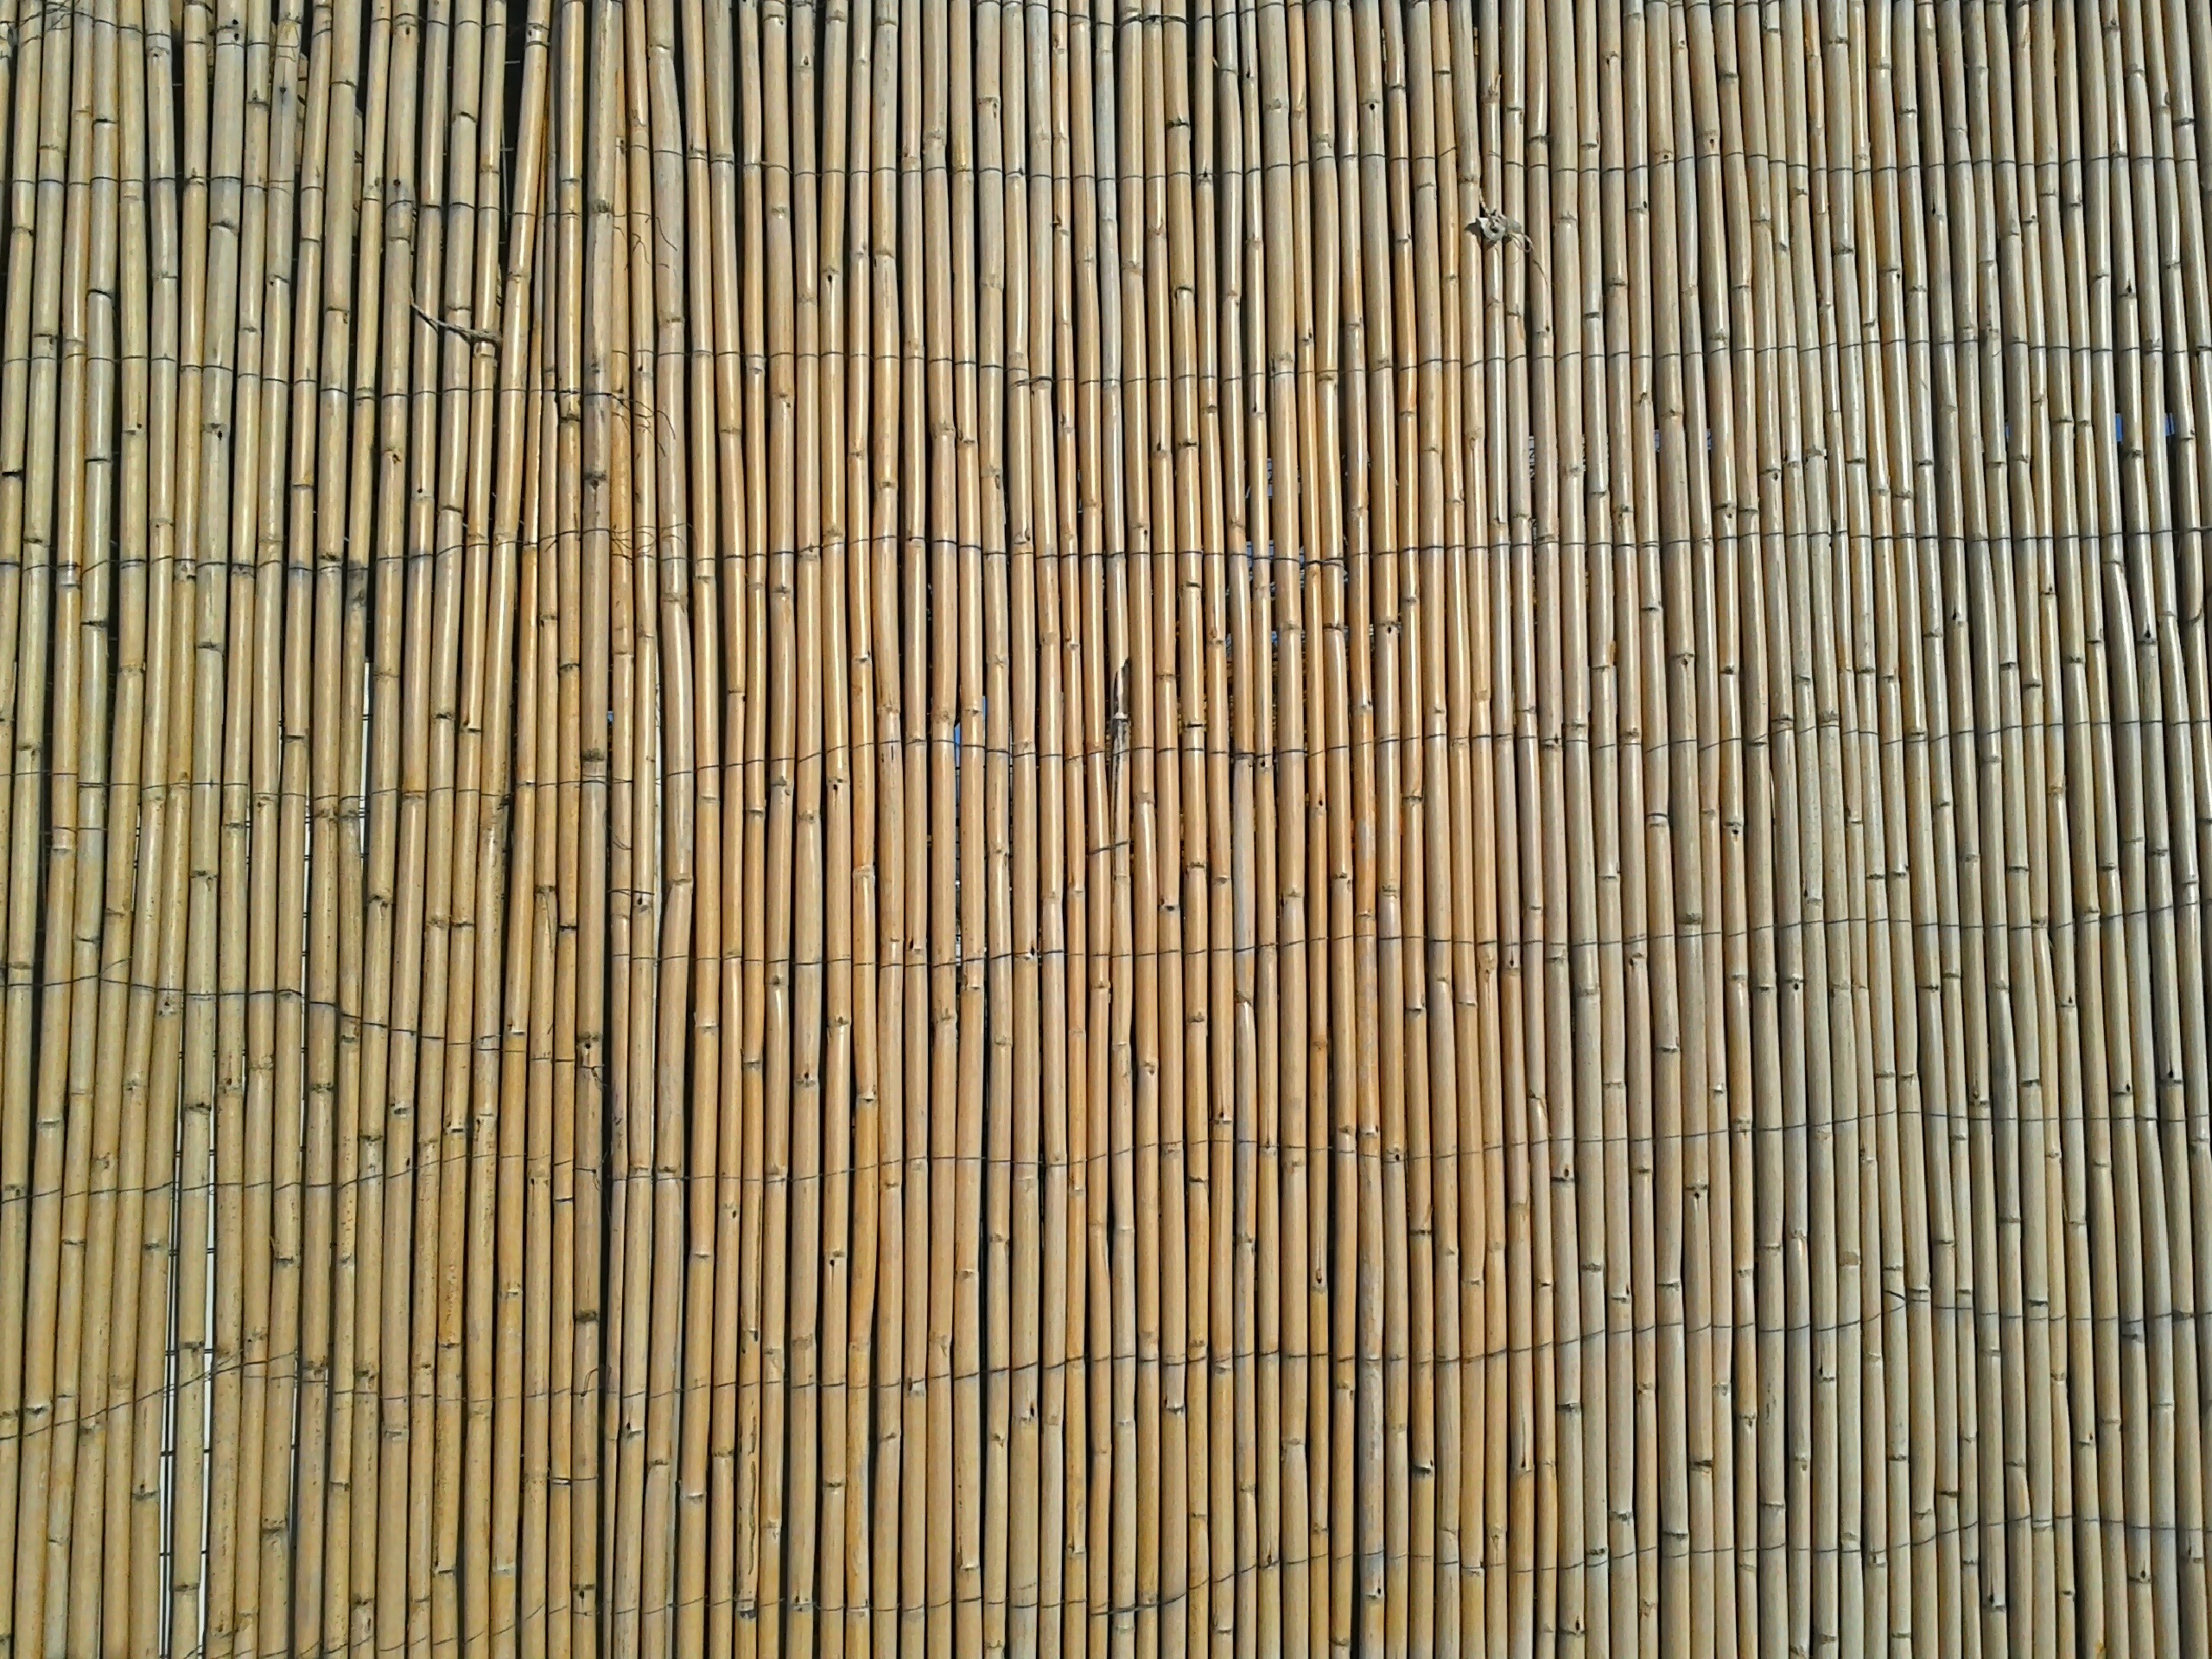
fence, wood, texture, floor, wall, pattern, line, natural, hardwood, bamboo, stick, flooring, wood flooring, grass family, wood stain